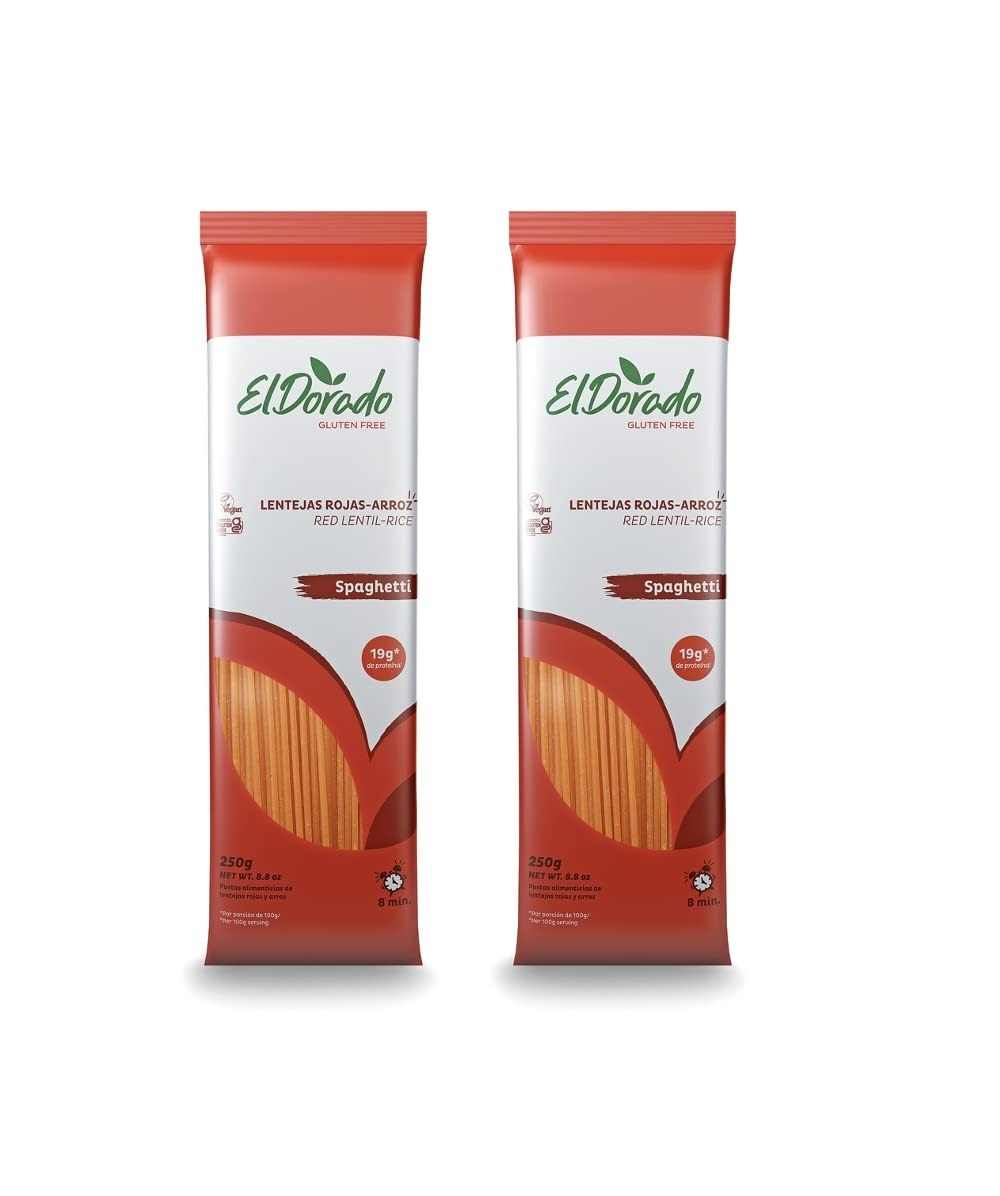
Item Name: El Dorado Gluten Free Pasta, Red Lentil Spaghetti, Vegan, high nutricional value, Kosher, Great source of protein, easy to prepare, no artificial colorant, Non GMO (Red Lentil Spaguetti Pack of 2)
Bullet Point 1: Ideal food for athletes and children. It cooks in just 3 minutes. 60% Red Lentil Flour 40% Rice Flour
Bullet Point 2: El Dorado Red Lentil Spaghetti pasta high protein, lower carb, gluten free alternative to traditional pasta. Each serving has 11g of protein rich in iron and fiber, easy to prepare
Bullet Point 3: Red Lentil Spaghetti, easy to cook and fun to eat. It has a significant protein load and is gluten-free. This pasta is made with Red Lentil flour and Rice flour. It is rich in iron and a good source of fiber. Ideal food for athletes and children.
Product Description: Red Lentil Spaghetti, easy to cook and fun to eat. It has a significant protein load and is gluten-free. This pasta is made with Red Lentil flour and Rice flour. It is rich in iron and a good source of fiber. Ideal food for athletes and children.
Value: 17.6
Unit: Ounce

Price: 14.95